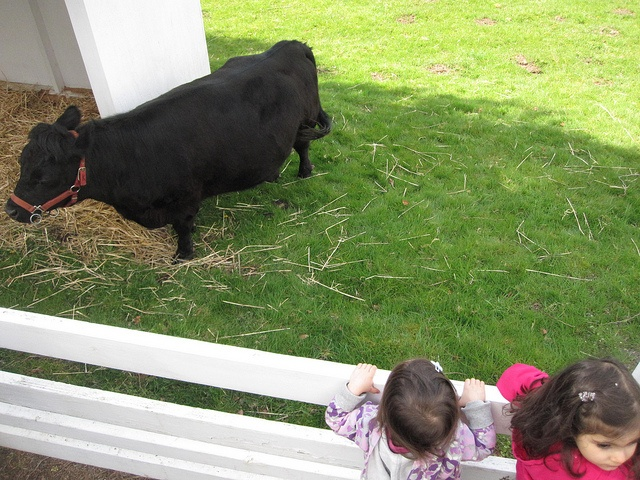
A couple of young girls are behind the gate observing a black cow.
Two children who are looking at a small cow.
A large cow and a couple kids by a fence.
Some children are standing by a fence looking at a cow.
Two girls looking at a calf in a fence.